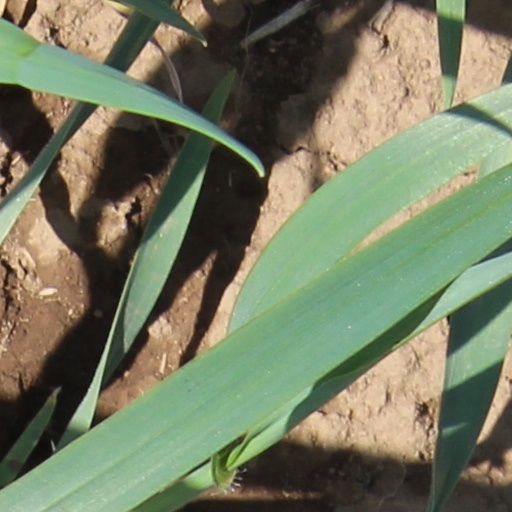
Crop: wheat